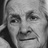
Emotion: sad